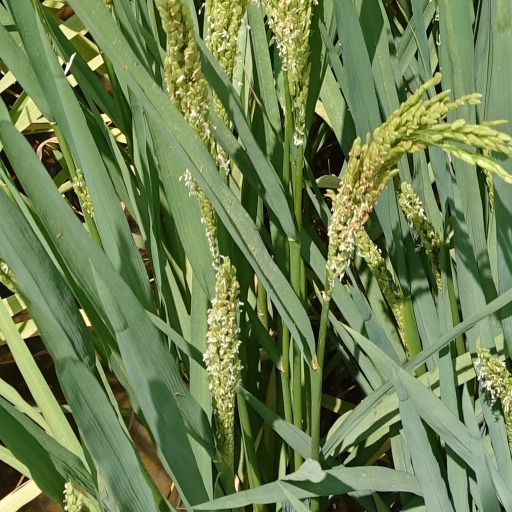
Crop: rice